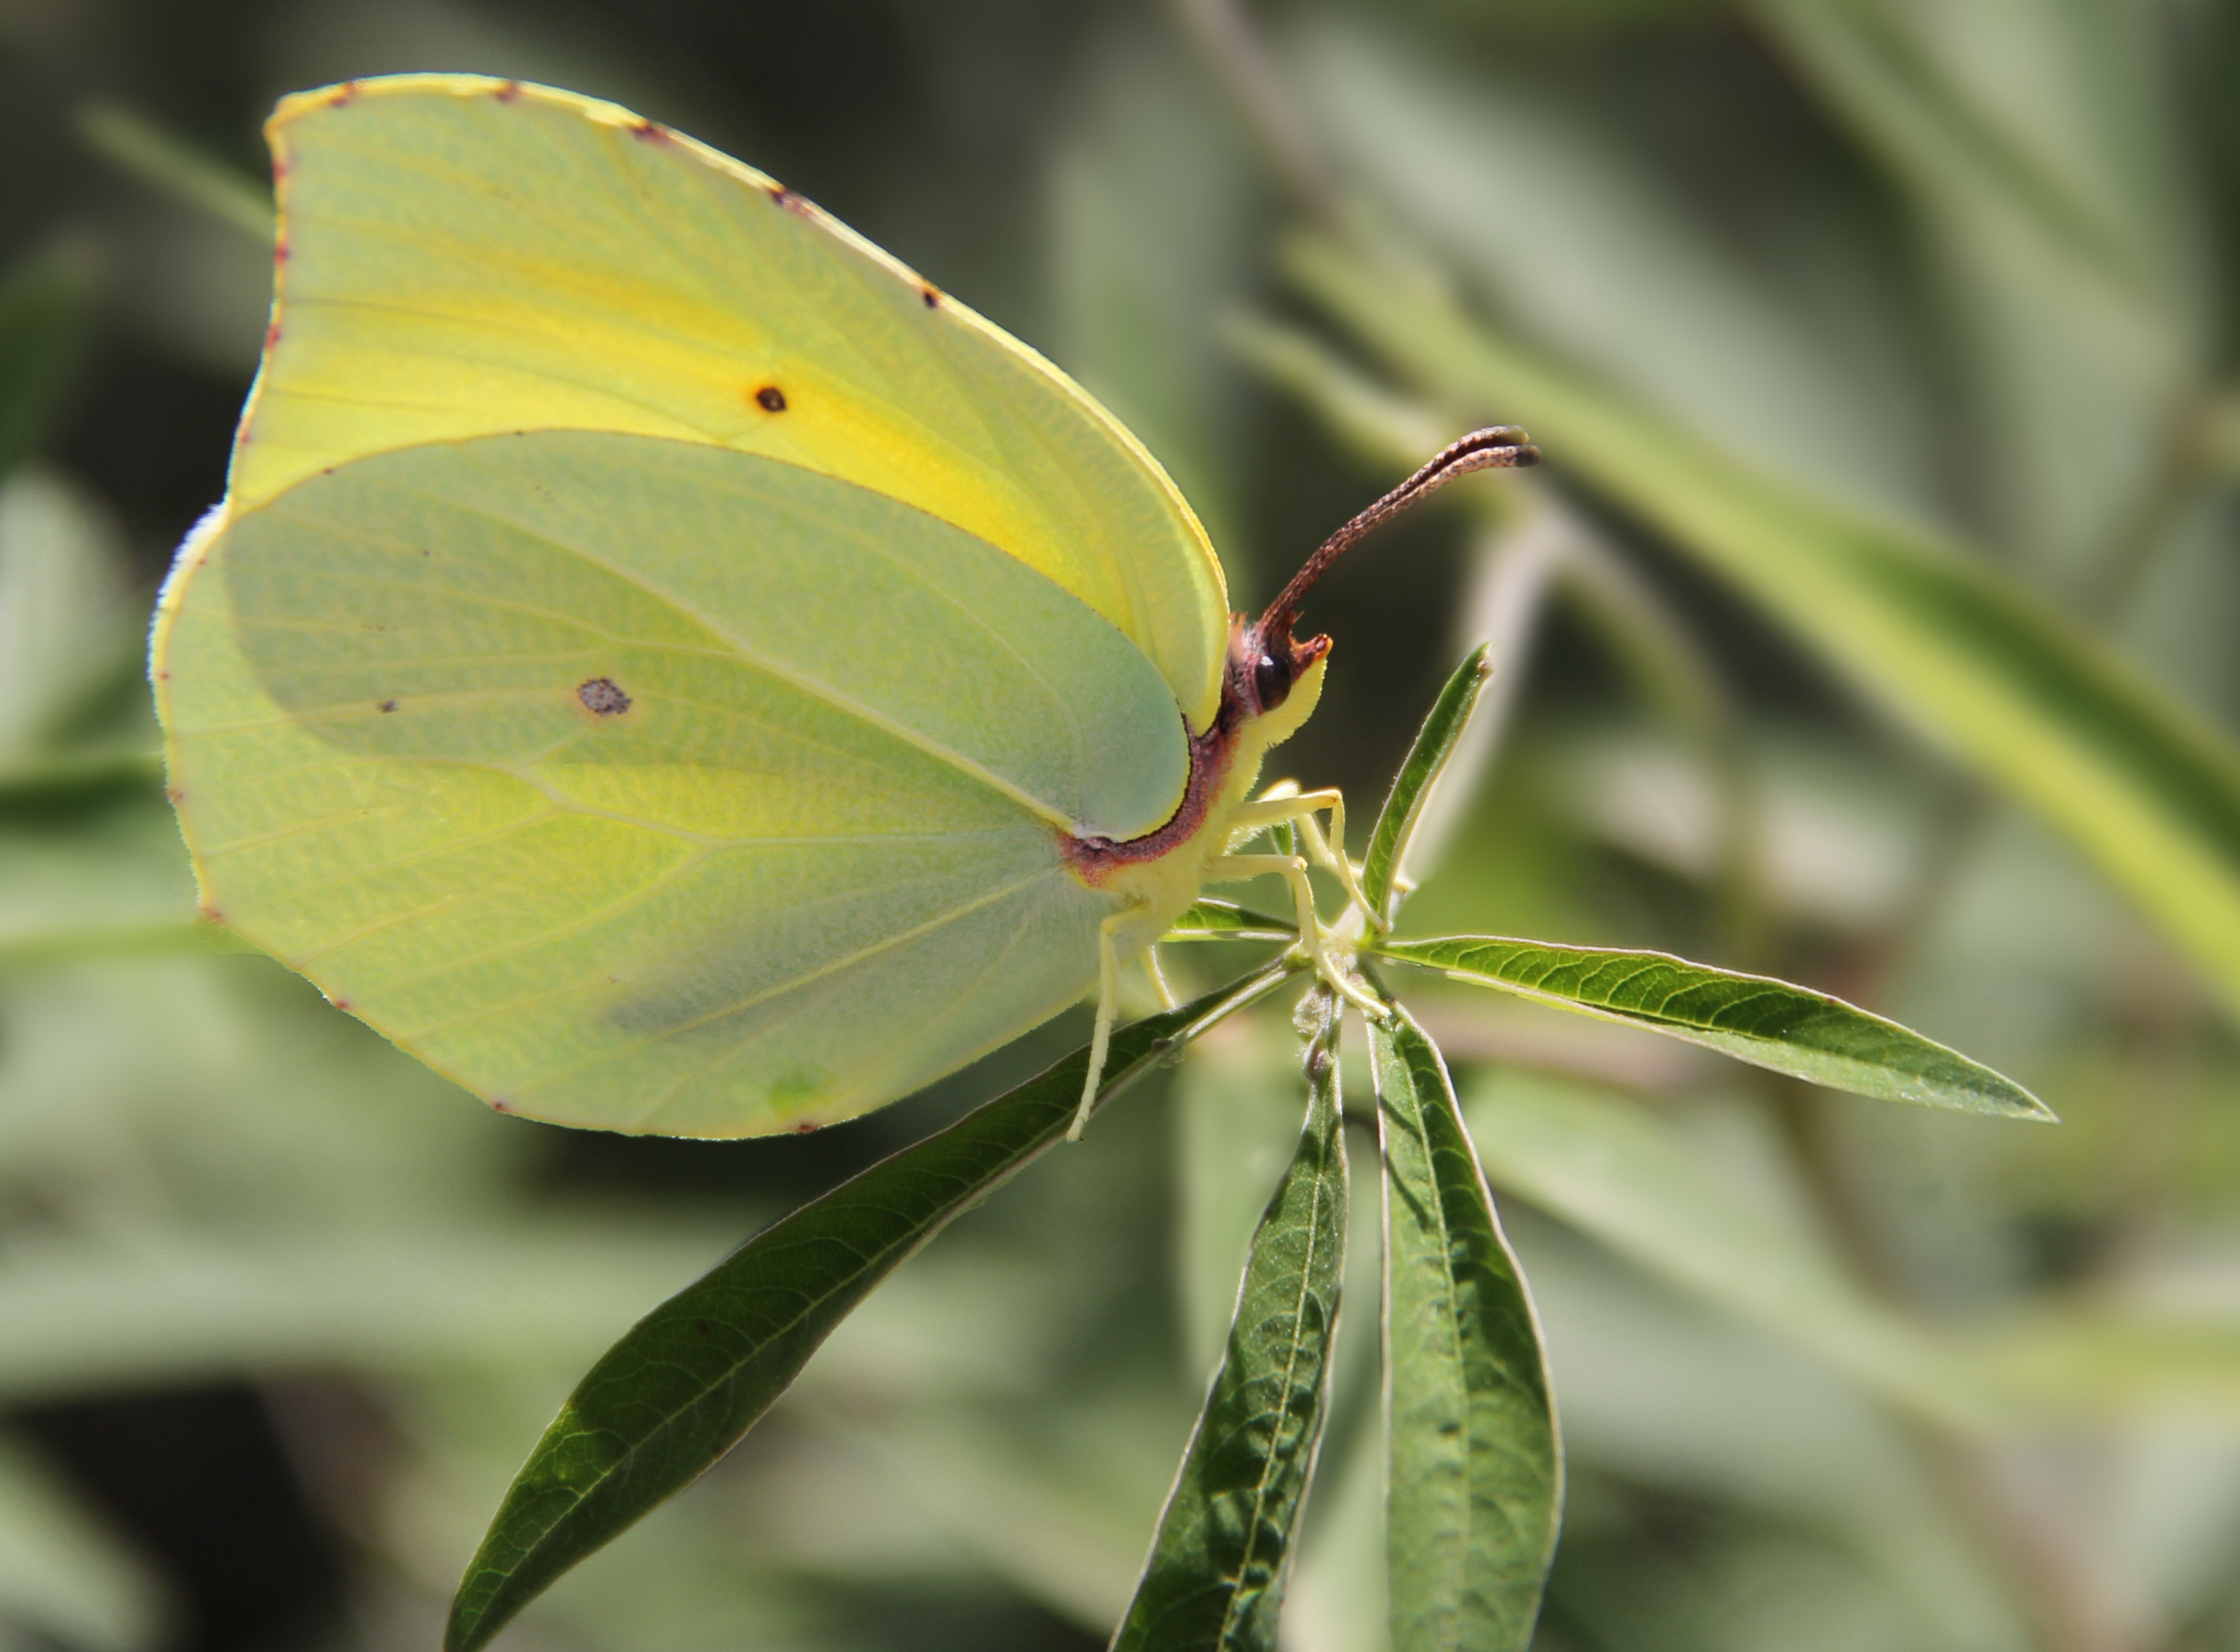
nature, plant, leaf, flower, summer, green, insect, botany, butterfly, yellow, flora, fauna, invertebrate, wildflower, close up, leaves, nectar, pieridae, macro photography, pollinator, plant stem, moths and butterflies, lycaenid, colias